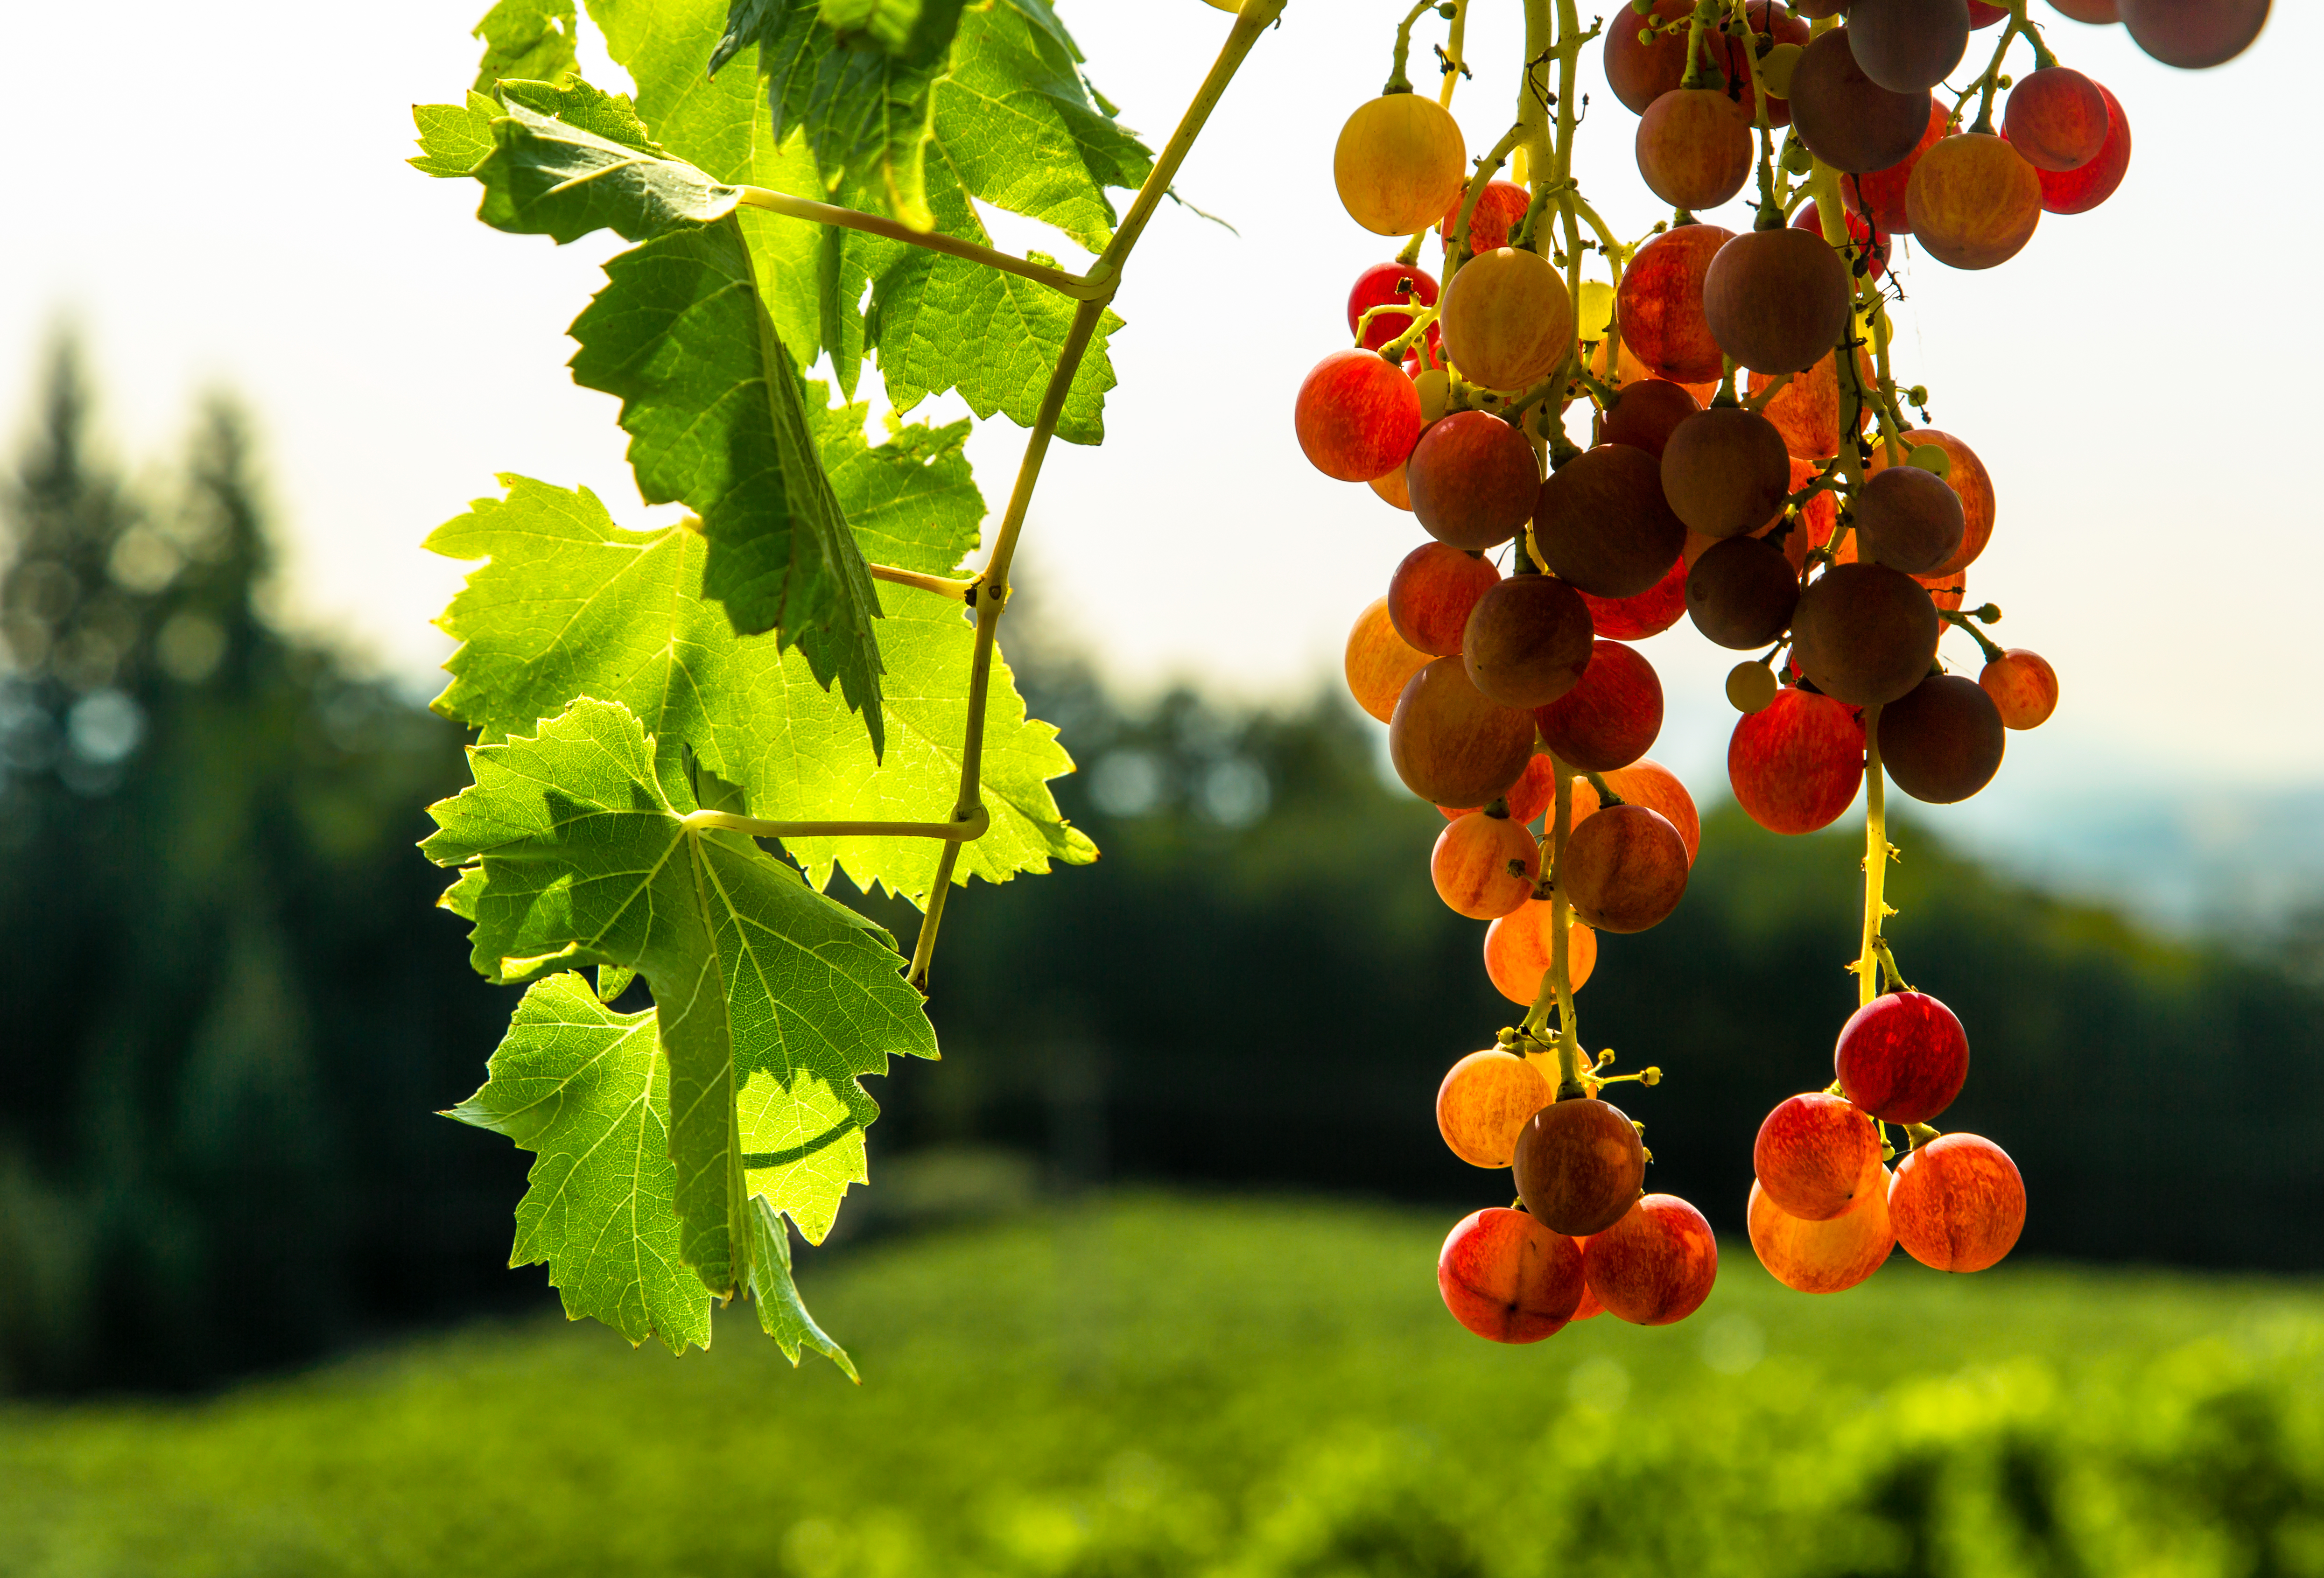
tree, nature, branch, plant, grape, vine, fruit, sunlight, leaf, flower, ripe, rural, food, green, produce, autumn, botany, closeup, flora, season, shrub, grapes, backlight, backlit, winery, oregon, willamettevalley, macro photography, flowering plant, vitis, land plant, grapevine family